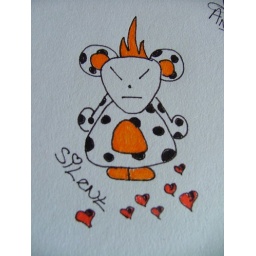
Mr monkey in a cow outfit